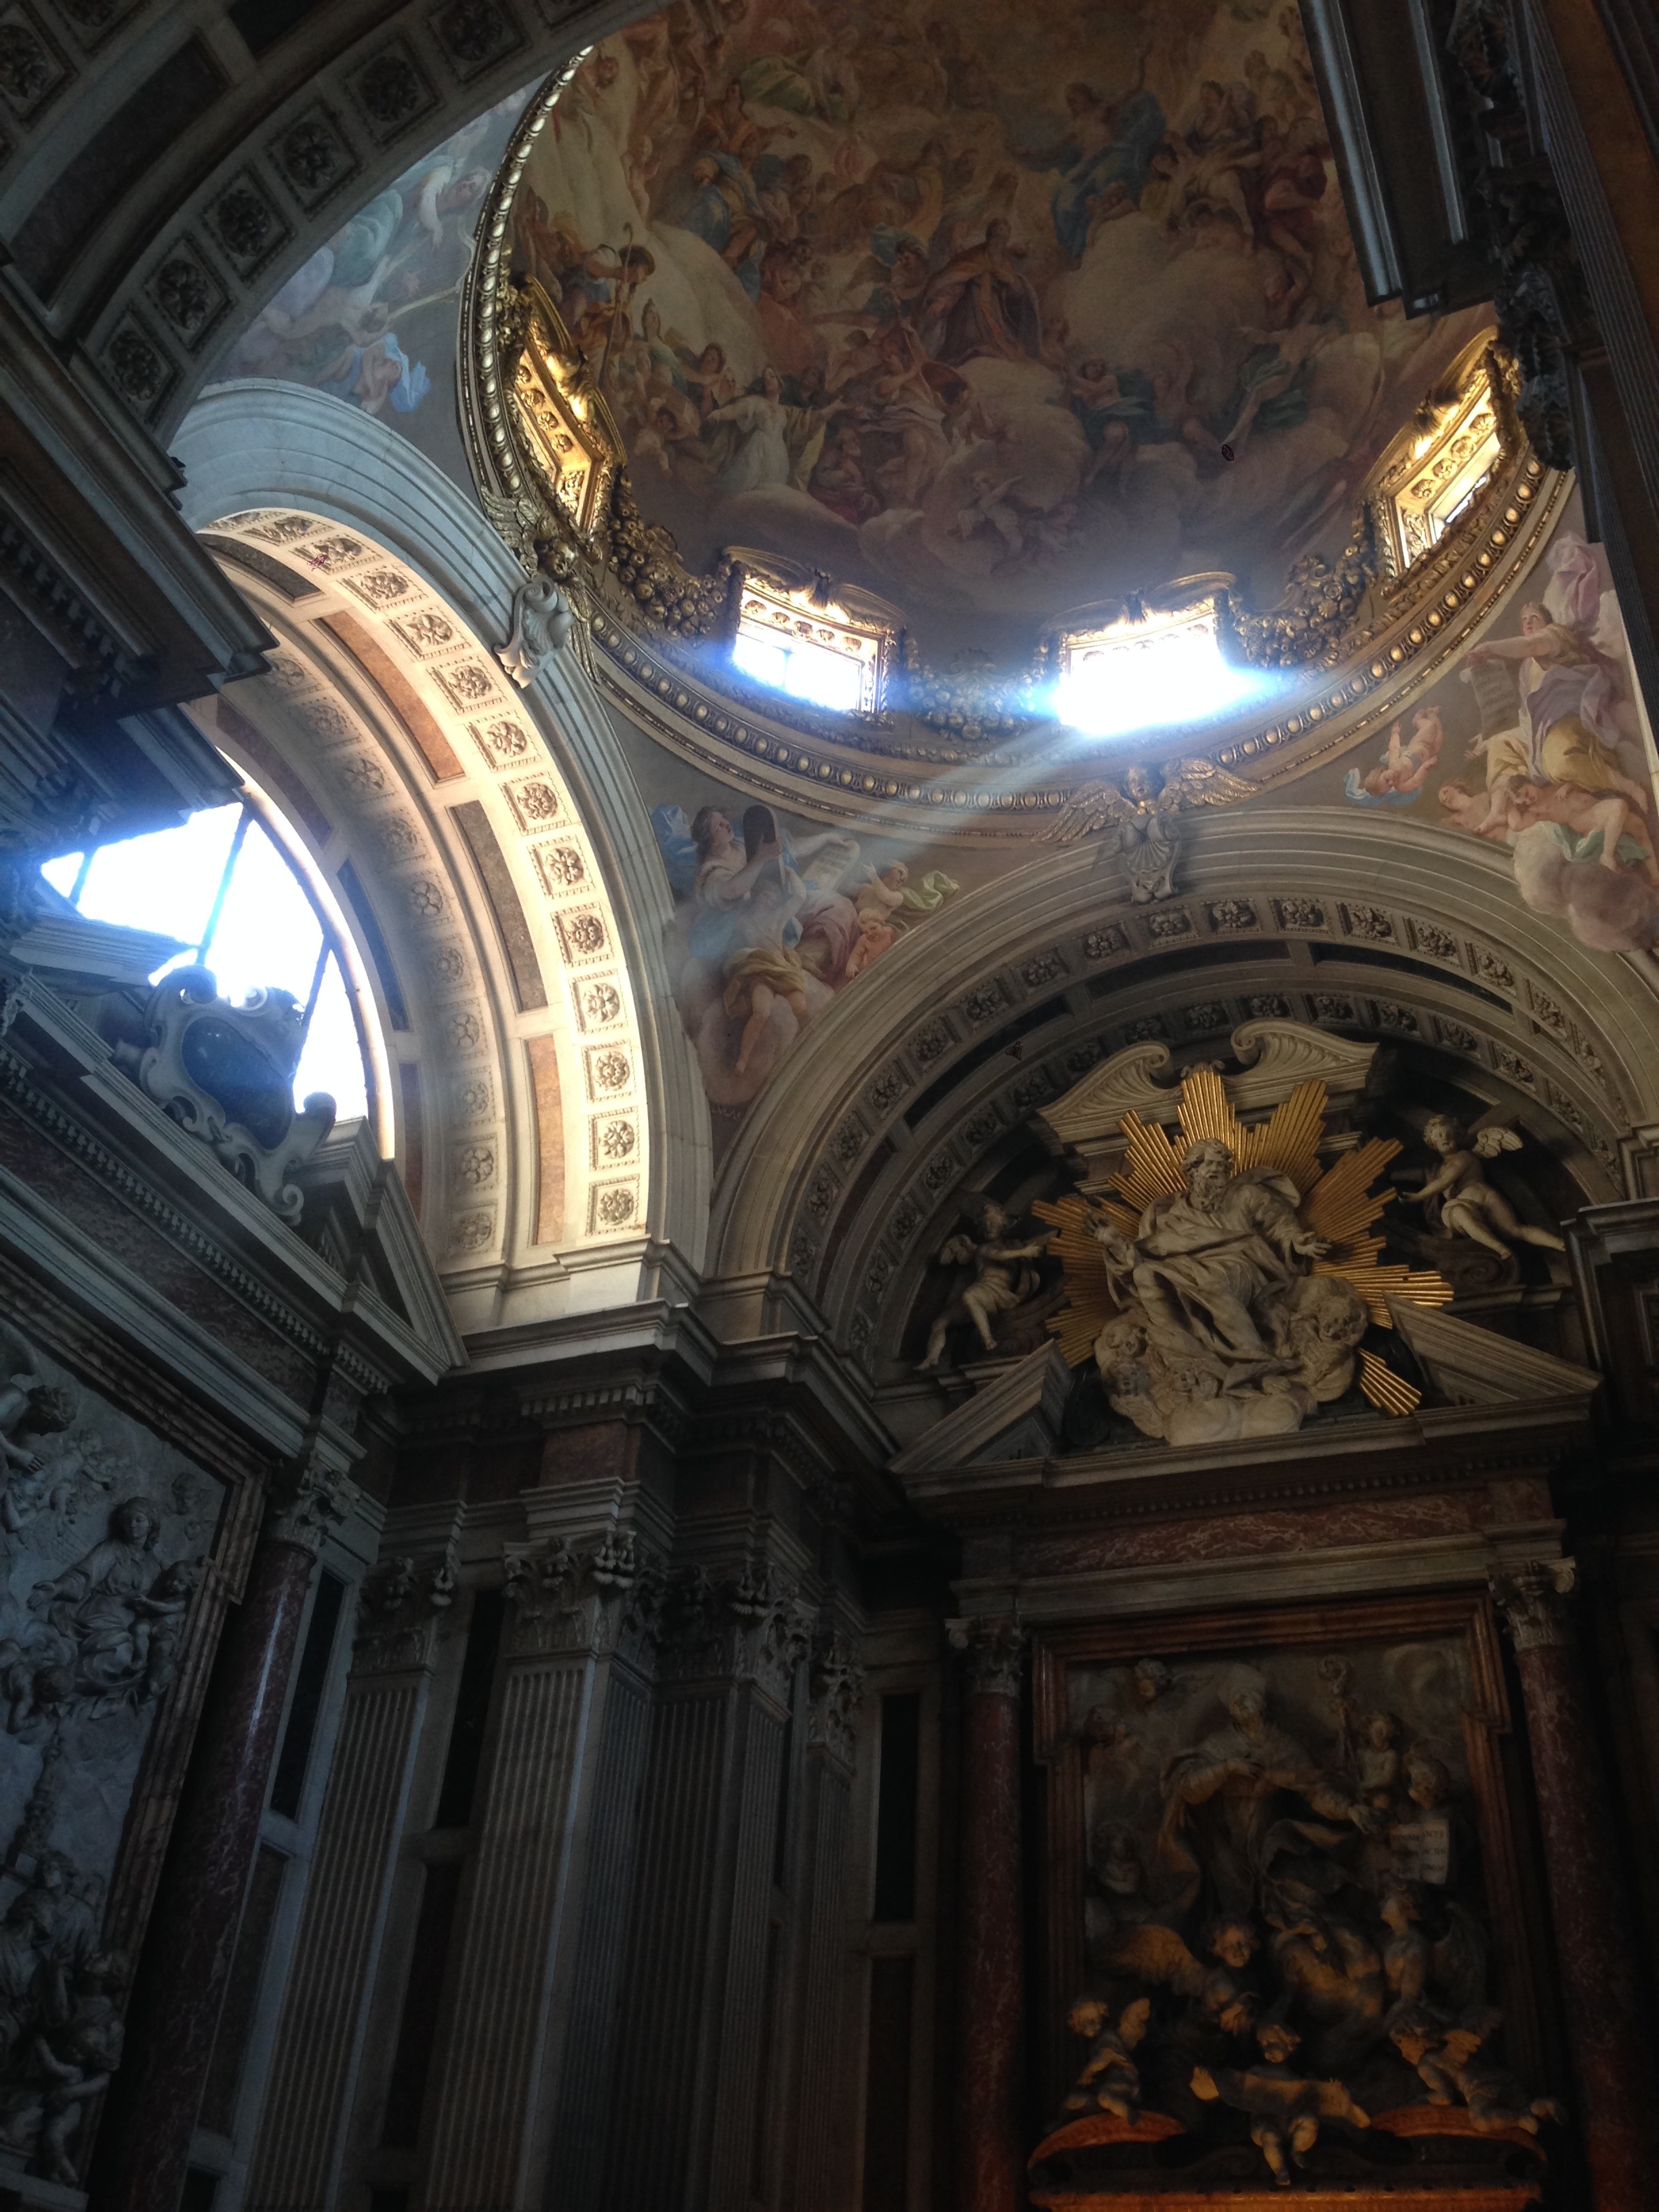
light, building, religion, church, cathedral, chapel, place of worship, columns, sculptures, basilica, fresco, dome, apse, frescoes